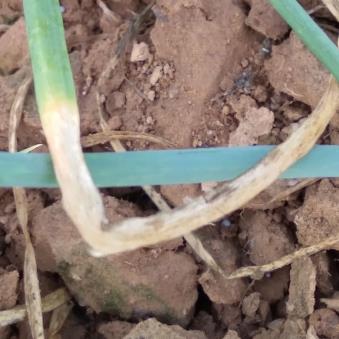
Crop: Onion
Condition: fusarium-d